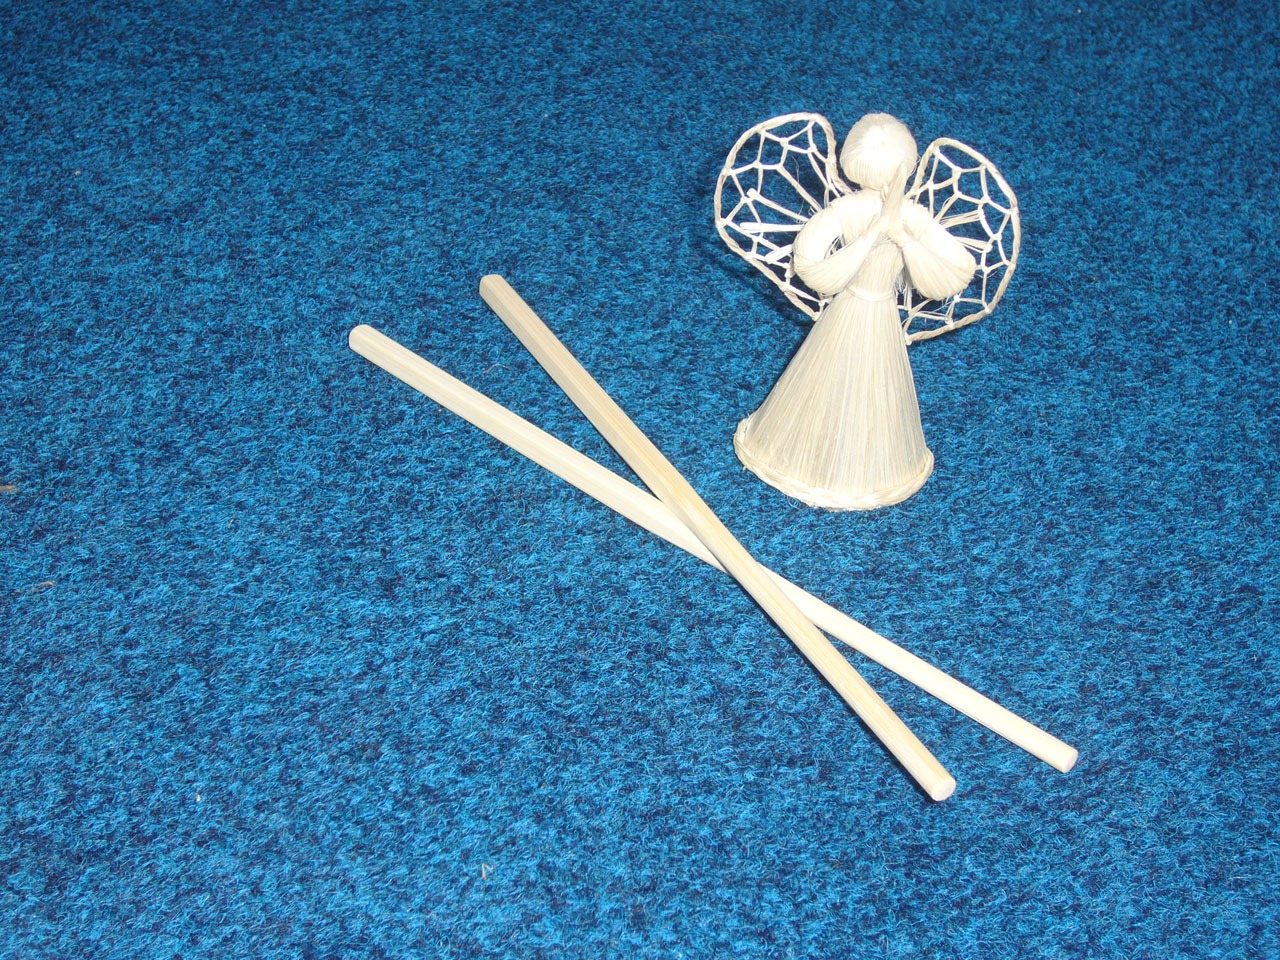
cutlery, white, heaven, blue, christmas, toy, angel, wings, straw, sticks